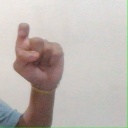
अक्षर: इ